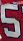
Number: 5